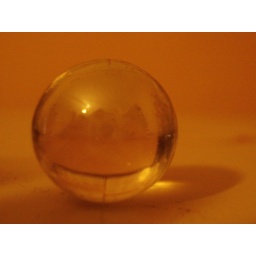
house in a ball